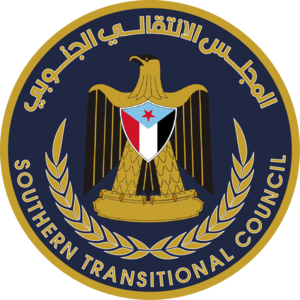
Aïdarous al-Zoubaïdi, né en 1967 dans le gouvernorat d'Ad Dali', est un militaire, général et homme d'État yéménite d'idéologie séparatiste sud-yéménite.
Les armoiries du Yémen sont représentées par un aigle d'or aux ailes déployées et un parchemin entre ses serres. Sur le parchemin est écrit le nom du pays. Sur l'aigle est une enseigne où sont dessinés un arbre de café et la Digue de Marib. Deux drapeaux du pays s'échappent à droite et à gauche de l'aigle.